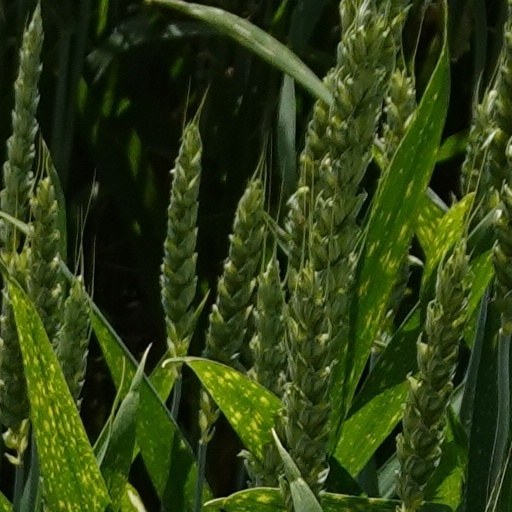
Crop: wheat